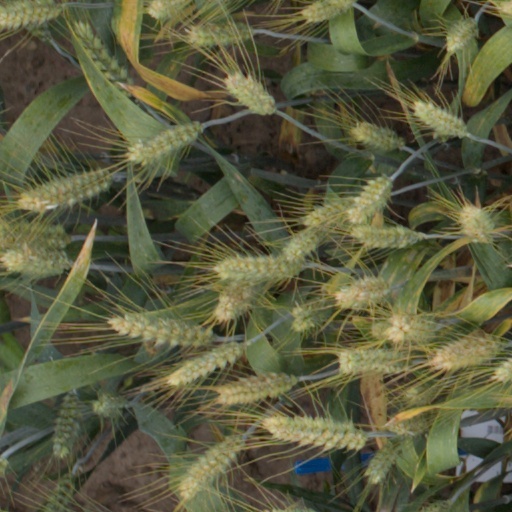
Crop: wheat